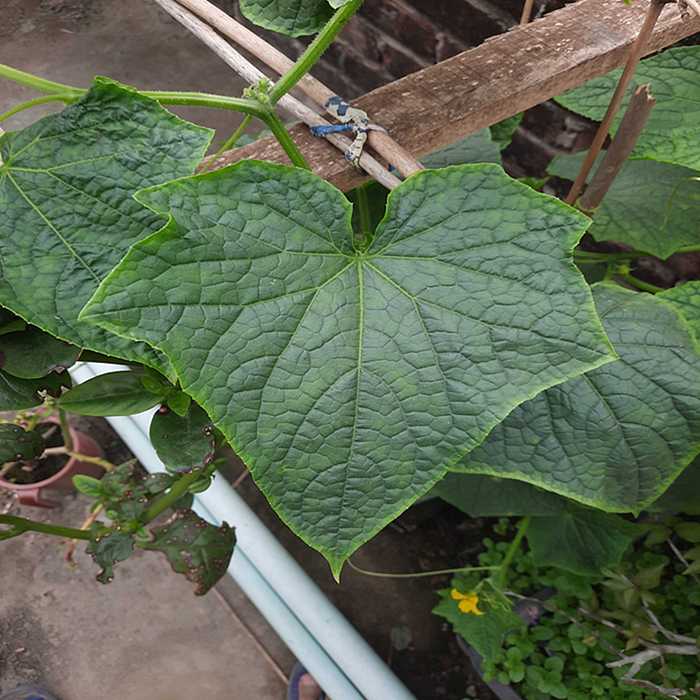
Plant: Cucumber
Label: Fresh leaf